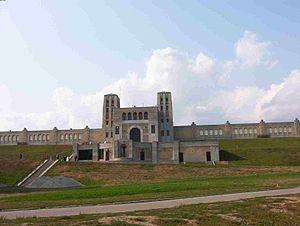
L'usine de filtration R. C. Harris de Toronto, 2003
Jarod est le personnage principal de la série télévisée de fiction Le Caméléon créée par Steven Long Mitchell et Craig Van Sickle. Il est interprété par plusieurs acteurs selon l'âge du personnage : Michael T. Weiss à l'âge adulte, Ryan Merriman à l'adolescence et enfin Jonathan Osser lorsqu'il est enfant.